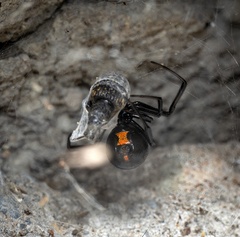
Species: Lactrodectus_hesperus